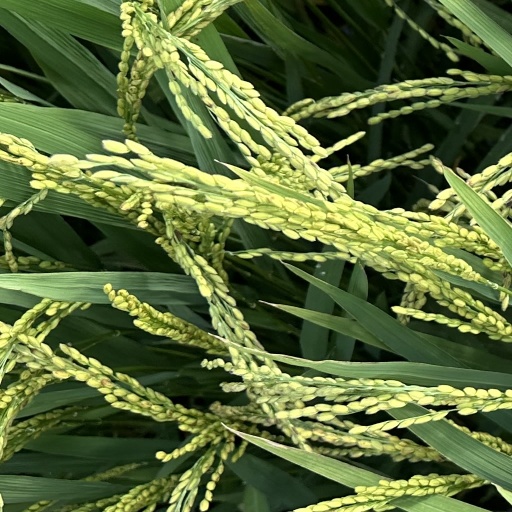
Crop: rice